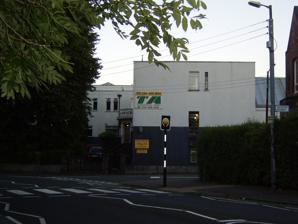
Building: Walcheren Barracks
Country: United Kingdom
Year built: 1935
Drill hall in Glasgow, Scotland, UK Walcheren Barracks Glasgow , Scotland Walcheren Barracks at the junction of Hotspur Street Walcheren Barracks Location within Glasgow Coordinates 55°53′3″N 04°17′11″W / 55.88417°N 4.28639°W / 55.88417; -4.28639 Type Drill hall Site information Owner Ministry of Defence Operator British Army Site history Built 1935 Built for War Office In use 1935 – present Garrison information Occupants 6th Battalion, The Royal Regiment of Scotland Walcheren Barracks is a drill hall located at Hotspur Street in Maryhill , Glasgow , Scotland . It is located adjacent to the site of the former Maryhill Barracks . History The current building was originally constructed in 1935 as the new headquarters of the 9th ( Glasgow Highlanders ) Battalion, The Highland Light Infantry , which had moved from 81 Greendyke Street (now demolished and replaced by apartments) near Glasgow Green . In 1967 it became the headquarters of the 52nd Lowland Volunteers , which was formed by the amalgamation of the redesignated 1st ( Glasgow Highlanders ) Battalion, The Highland Light Infantry and the 5th/6th Battalion, The Highland Light Infantry, which had been based at the Hill Street drill hall . The building was named Walcheren Barracks in 1985 by Princess Margaret , on the occasion of the presentation of Colours to the 1st Battalion, 52nd Lowland Volunteers. The designation Walcheren, was in recognition of Operation Infatuate , part of the Battle of the Scheldt in which the Glasgow Highlanders of 52nd (Lowland) Division were involved in the capture of Walcheren Island on 8 November 1944. The barracks today forms the base of the headquarters and two companies of 52nd Lowland , 6th Battalion, The Royal Regiment of Scotland , the regular recruitment team for the Royal Highland Fusiliers , 2nd Battalion, The Royal Regiment of Scotland, as well as detachments of the Army Cadet Force and Air Training Corps . Lowland House, headquarters of The Lowland Reserve Forces and Cadets Association is also located at the site. References